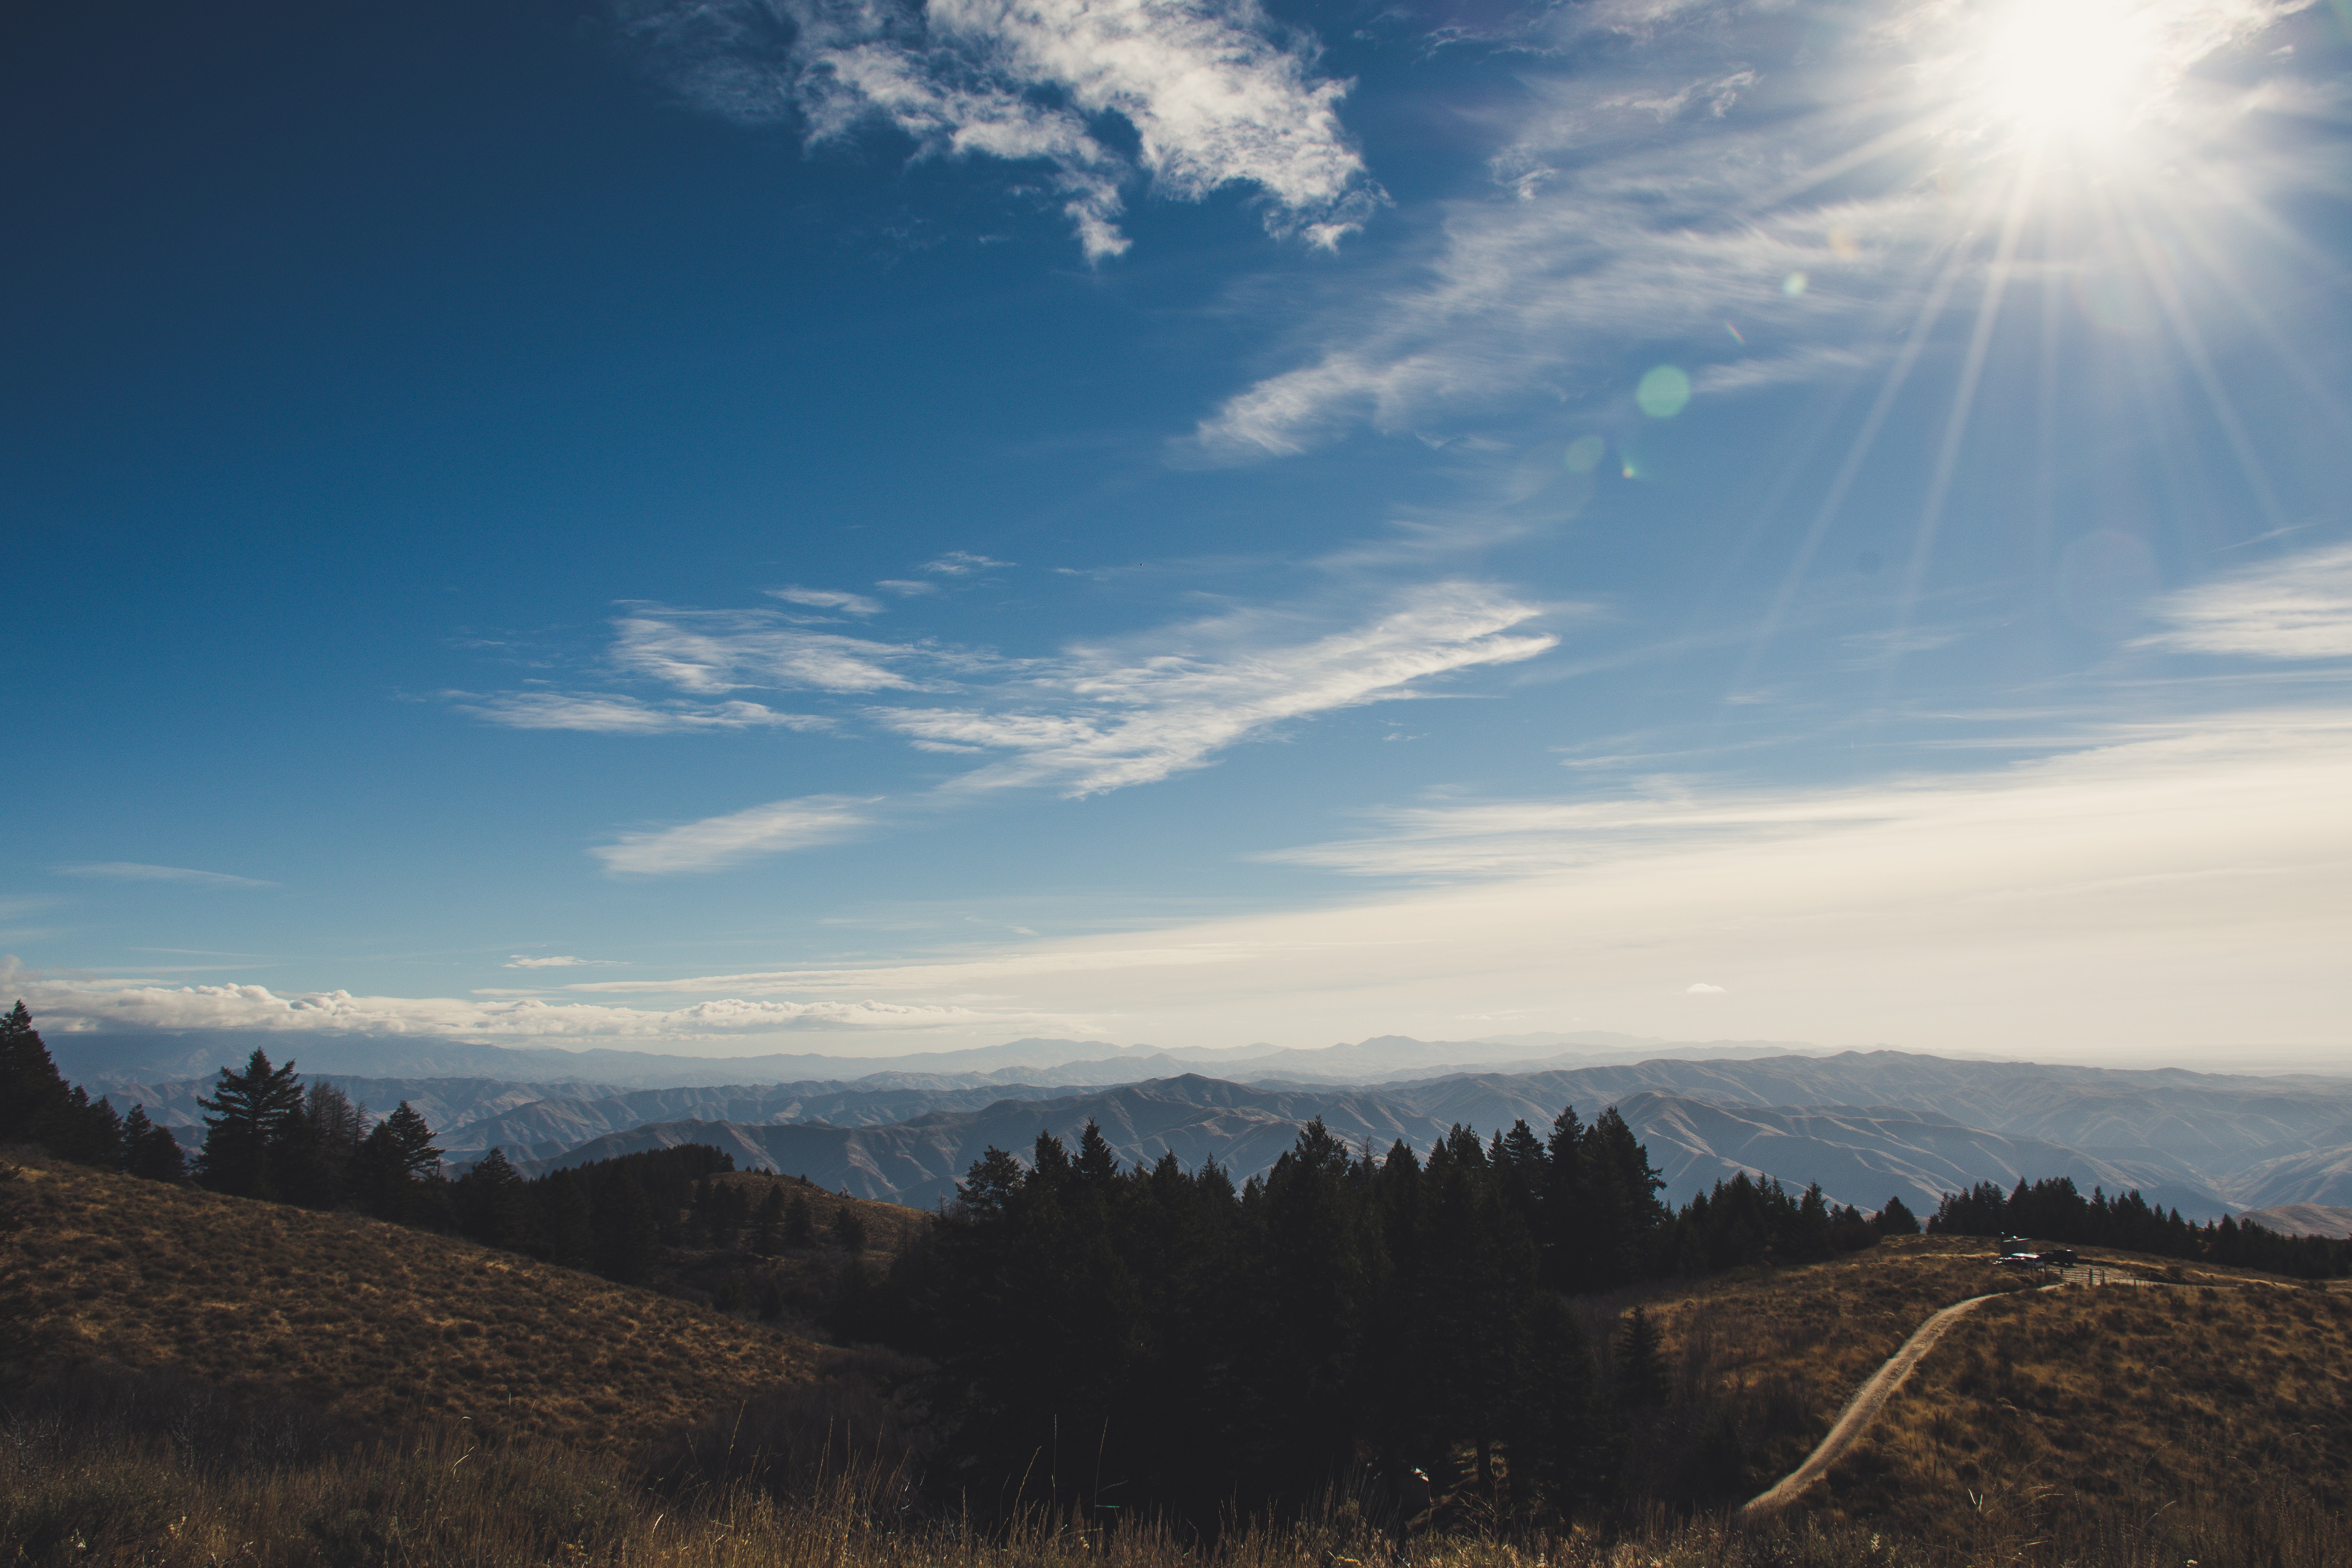
sky, cloud, mountainous landforms, mountain, nature, natural landscape, wilderness, highland, tree, mountain range, atmospheric phenomenon, hill, light, atmosphere, morning, sunlight, ridge, alps, landscape, horizon, fell, grassland, forest, winter, meteorological phenomenon, national park, valley, road, plain, summit, evening, cumulus, massif